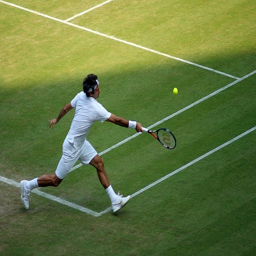
A man hitting a tennis ball with a tennis racquet.
a person stretching to hit a tennis ball
A man is wearing white playing tennis on a court
Tennis player lunges forward preparing to hit a ball.
A tennis player is attempting to hit the ball.